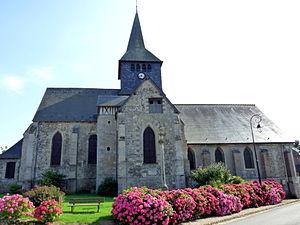
Église Saint-Sulpice de Forêt-la-Folie. Le monument commémore les tués du 7 novembre 1870 (Massacre de Forêt-la-Folie).
Cet article recense une partie des monuments historiques de l'Eure, en France.
Forêt-la-Folie est une ancienne commune française, située dans le département de l'Eure en région Normandie, devenue le 1ᵉʳ janvier 2016 une commune déléguée au sein de la commune nouvelle de Vexin-sur-Epte.
Vexin-sur-Epte est une commune nouvelle française, constituée le 1ᵉʳ janvier 2016, par 14 communes membres de la communauté de communes Epte-Vexin-Seine situées dans le département de l'Eure en région Normandie.